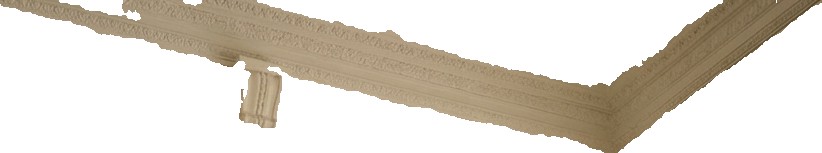
Surface category: moulding